Streatham portrait

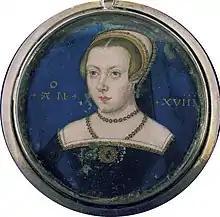
The miniature credited by Starkey as a portrait of Grey

The painting was purchased in 2006 by the National Portrait Gallery, London, with funds raised through their 150th anniversary gala, after more than nine months' consideration. The cost was rumoured to be more than £100,000, though Zarin gives a price of £95,000. The acquisition was criticised by Starkey, who said, "if the National Portrait Gallery has public money to burn, then so be it ... [the decision] depends on mere hearsay and tradition, and it is not good enough". Foley countered, "The evidence has been supported by people who know far more about the science of painting than David Starkey. I don't know what his problem is – is it because he didn't find it?"